Gare do Oriente

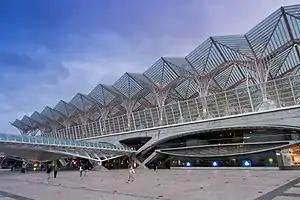

Gare do Oriente, or alternately, the "Lisbon Oriente Station" is one of the main Portuguese intermodal transport hubs, and is situated in the civil parish of Parque das Nações, municipality of Lisbon.